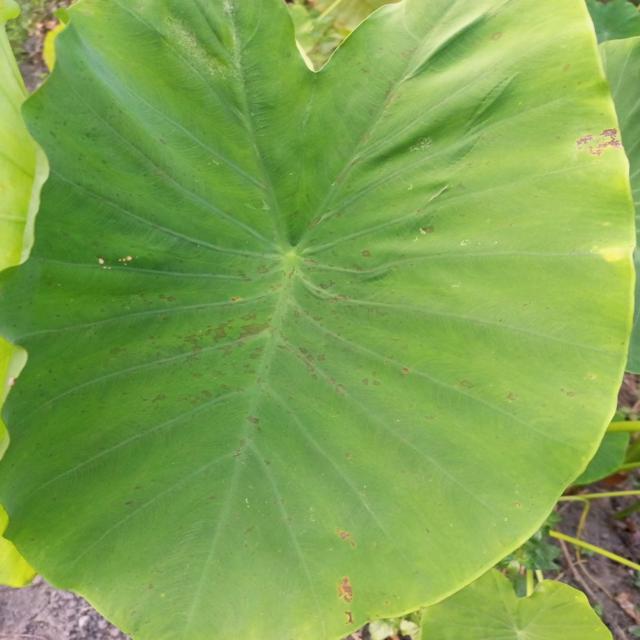
Label: Healthy